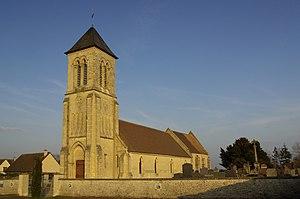
L'église de Cauvicourt, Calvados.
Cauvicourt est une commune française, située dans le département du Calvados en région Normandie, peuplée de 507 habitants.
Cette liste regroupe une partie des monuments historiques du Calvados.
Cette liste regroupe une partie des monuments historiques du Calvados.